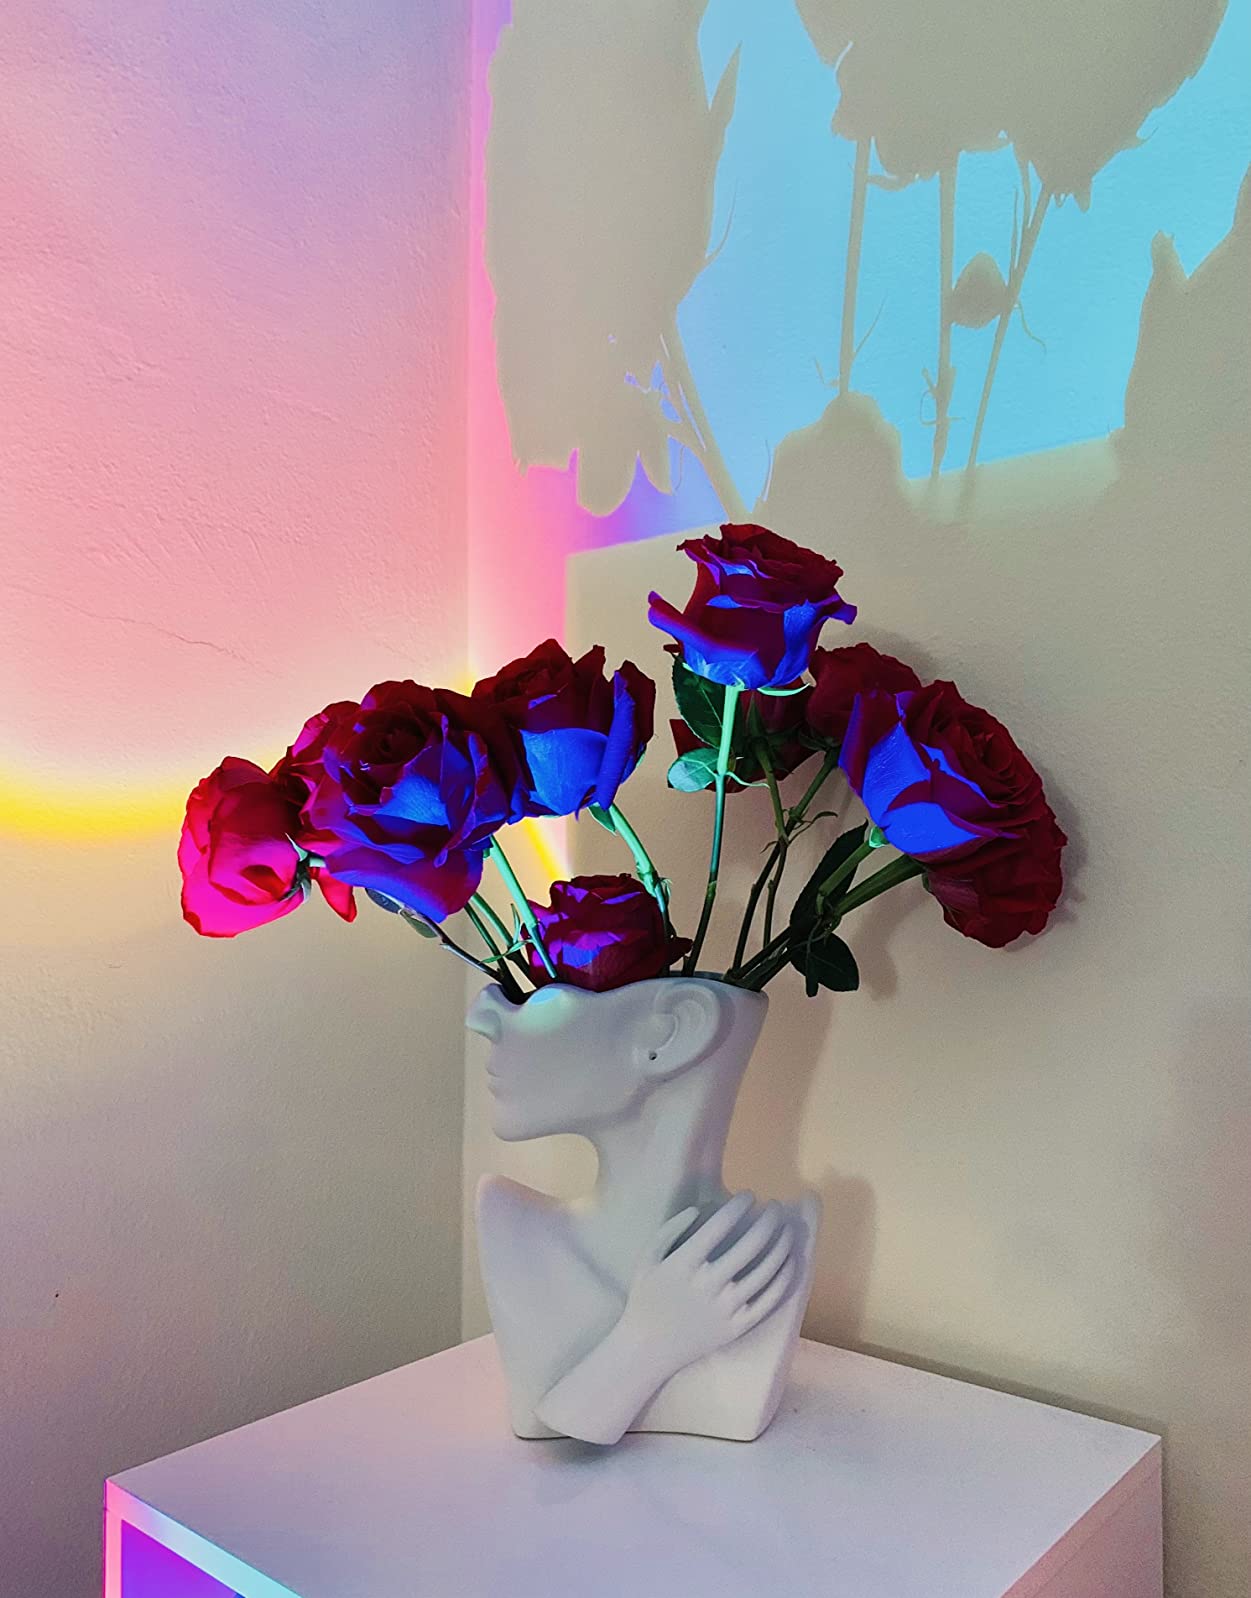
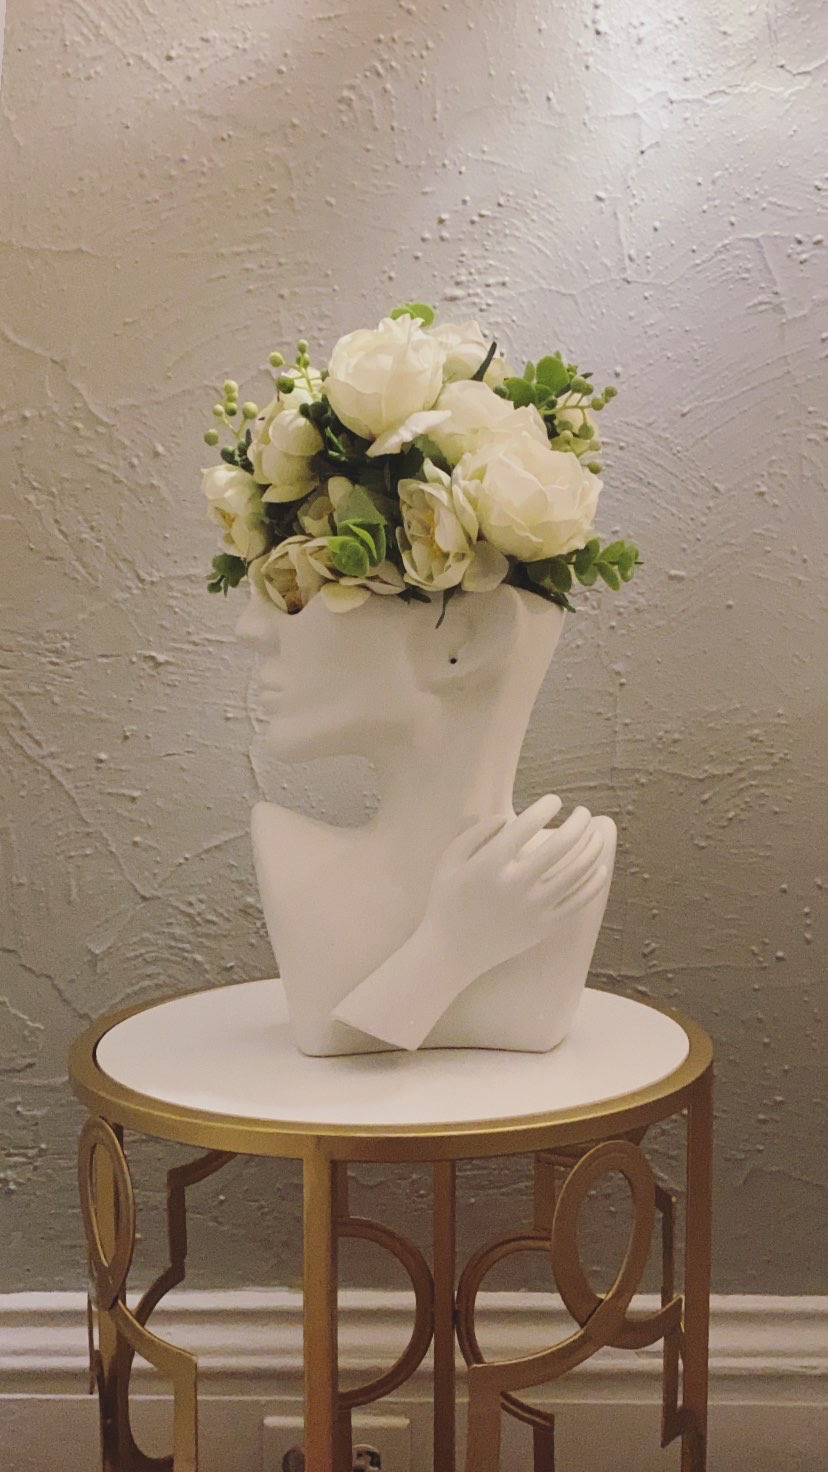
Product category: vase
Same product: yes